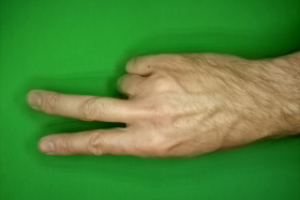
Label: scissors